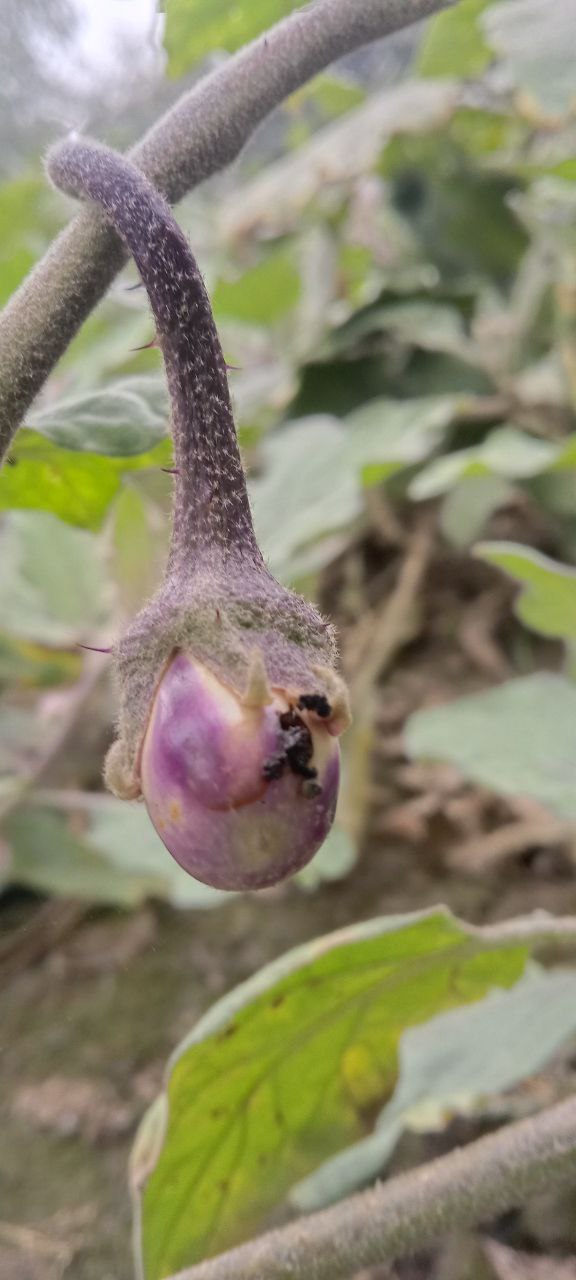
Label: Shoot and Fruit Borer